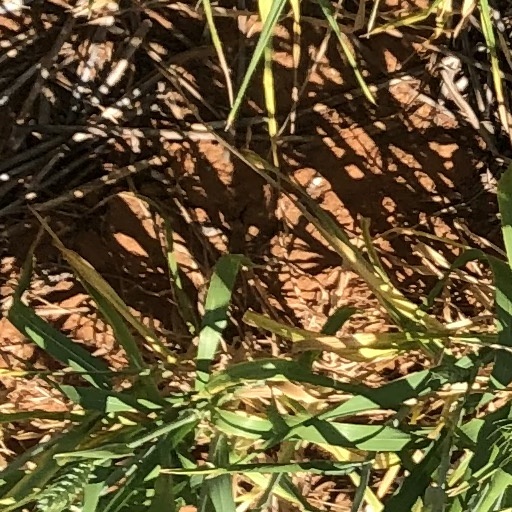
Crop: wheat